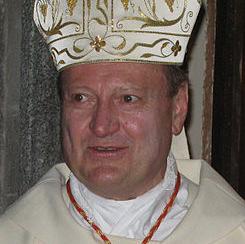
Age: 69